Yagawa Station

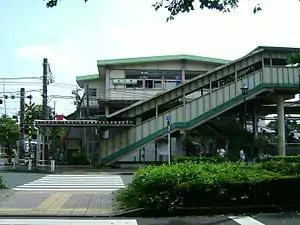
Yagawa Station building, September 2006

is a passenger railway station located in the city of Kunitachi, Tokyo, Japan, operated by East Japan Railway Company (JR East).